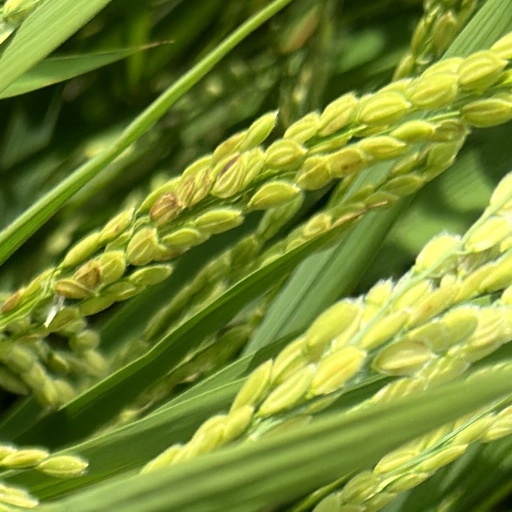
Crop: rice